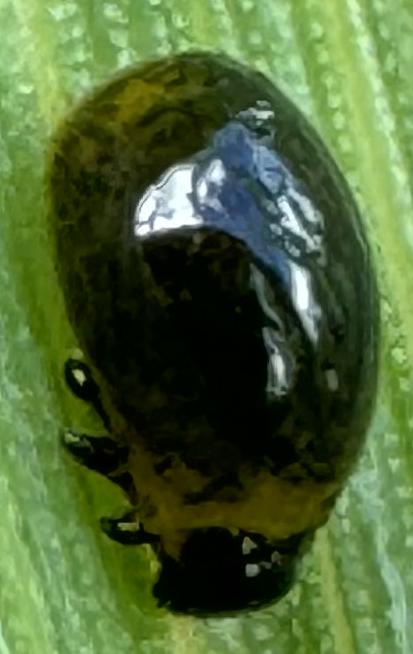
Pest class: cereal_leaf_beetle